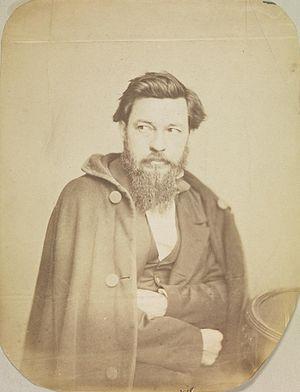
Wilhelm von Blandowski est un zoologue allemand qui fut le premier scientifique à être engagé par le Muséum de l'État de Victoria.